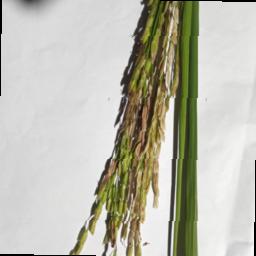
Label: Rice___Neck_Blast